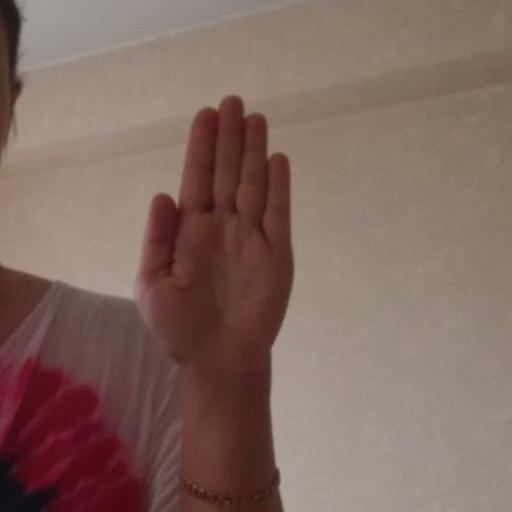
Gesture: stop